Flexible stone veneer

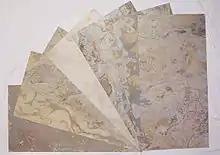
Seven sheets of flexible stone veneer

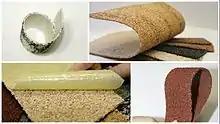
Flexible stone

Flexible stone veneer is a veneer with a layer of stone 1 to 5 mm thick. Flexible stone veneers should not be confused with traditional stone veneers. It is used for both interior and exterior and especially where bending to a curved surface is required. Flexible stone veneers are made from various types of slate, schist, or marble.